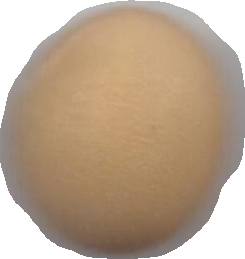
Variety: Dega